Providence Island colony

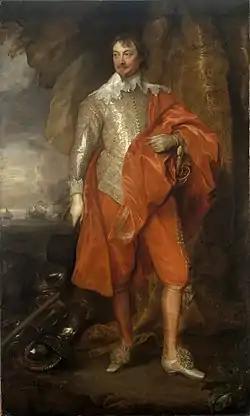
Robert Rich, 2nd Earl of Warwick. His ships found the island, and he invested in the company formed to settle it.

The island was first documented on November 25, 1510 by Lope de Olano, a Basque sailing for Castile-Aragon. It remained unsettled and was known to French and Dutch pirates, but apparently was first visited by English ships in 1628. In that year, the Puritan Robert Rich, 2nd Earl of Warwick, sent three privateer ships to the West Indies. They reached Saint Andrew, to the south of Santa Catalina, and landed thirty men there to plant tobacco for snuff. Sussex Camock, with his barque "Somer Islands", remained on Saint Andrew. Daniel Elfrith returned to England aboard the "Warwicke", via the Somers Isles (alias Bermuda), to report the discovery. Elfrith told the Governor of Bermuda, his son-in-law Philip Bell, of their findings.